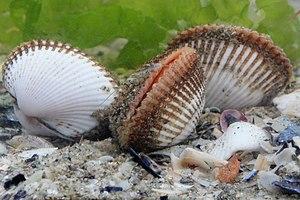
Les fruits de mer sont un nom donné aux animaux invertébrés marins comestibles. Dans l'acception la plus usuelle, il s'agit d'une grande variété d'organismes marins, à l'exception des poissons et des mammifères.